Mission San Fernando Rey de España

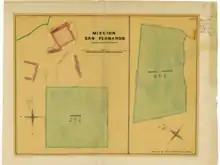
Map of Mission San Fernando land claimed by the Roman Catholic Church in 1854; survey depicts the church, cemetery, residence, granary, vineyard, "garden and orchard" and a "water conductor," possibly a

The goals of the missions were, first, to spread the message of Christianity and, second, to establish a Spanish colony. Because of the difficulty of delivering supplies by sea, the missions had to become self-sufficient in relatively short order. Toward that end, neophytes were taught European-style farming, animal husbandry, mechanical arts and domestic crafts like tallow candle making.